Arkansas Tech University

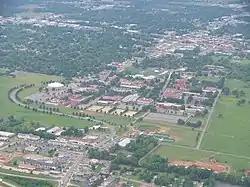
Aerial view of Arkansas Tech University, 2008

In 1909, Act 100, passed by the Arkansas General Assembly and signed by Governor George Donaghey, provided for the creation of one agricultural high school in each of four districts stipulated in the act, with what would eventually become Arkansas Tech University in the Second District.